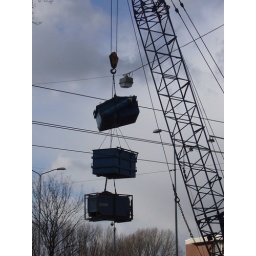
blue in the white sky